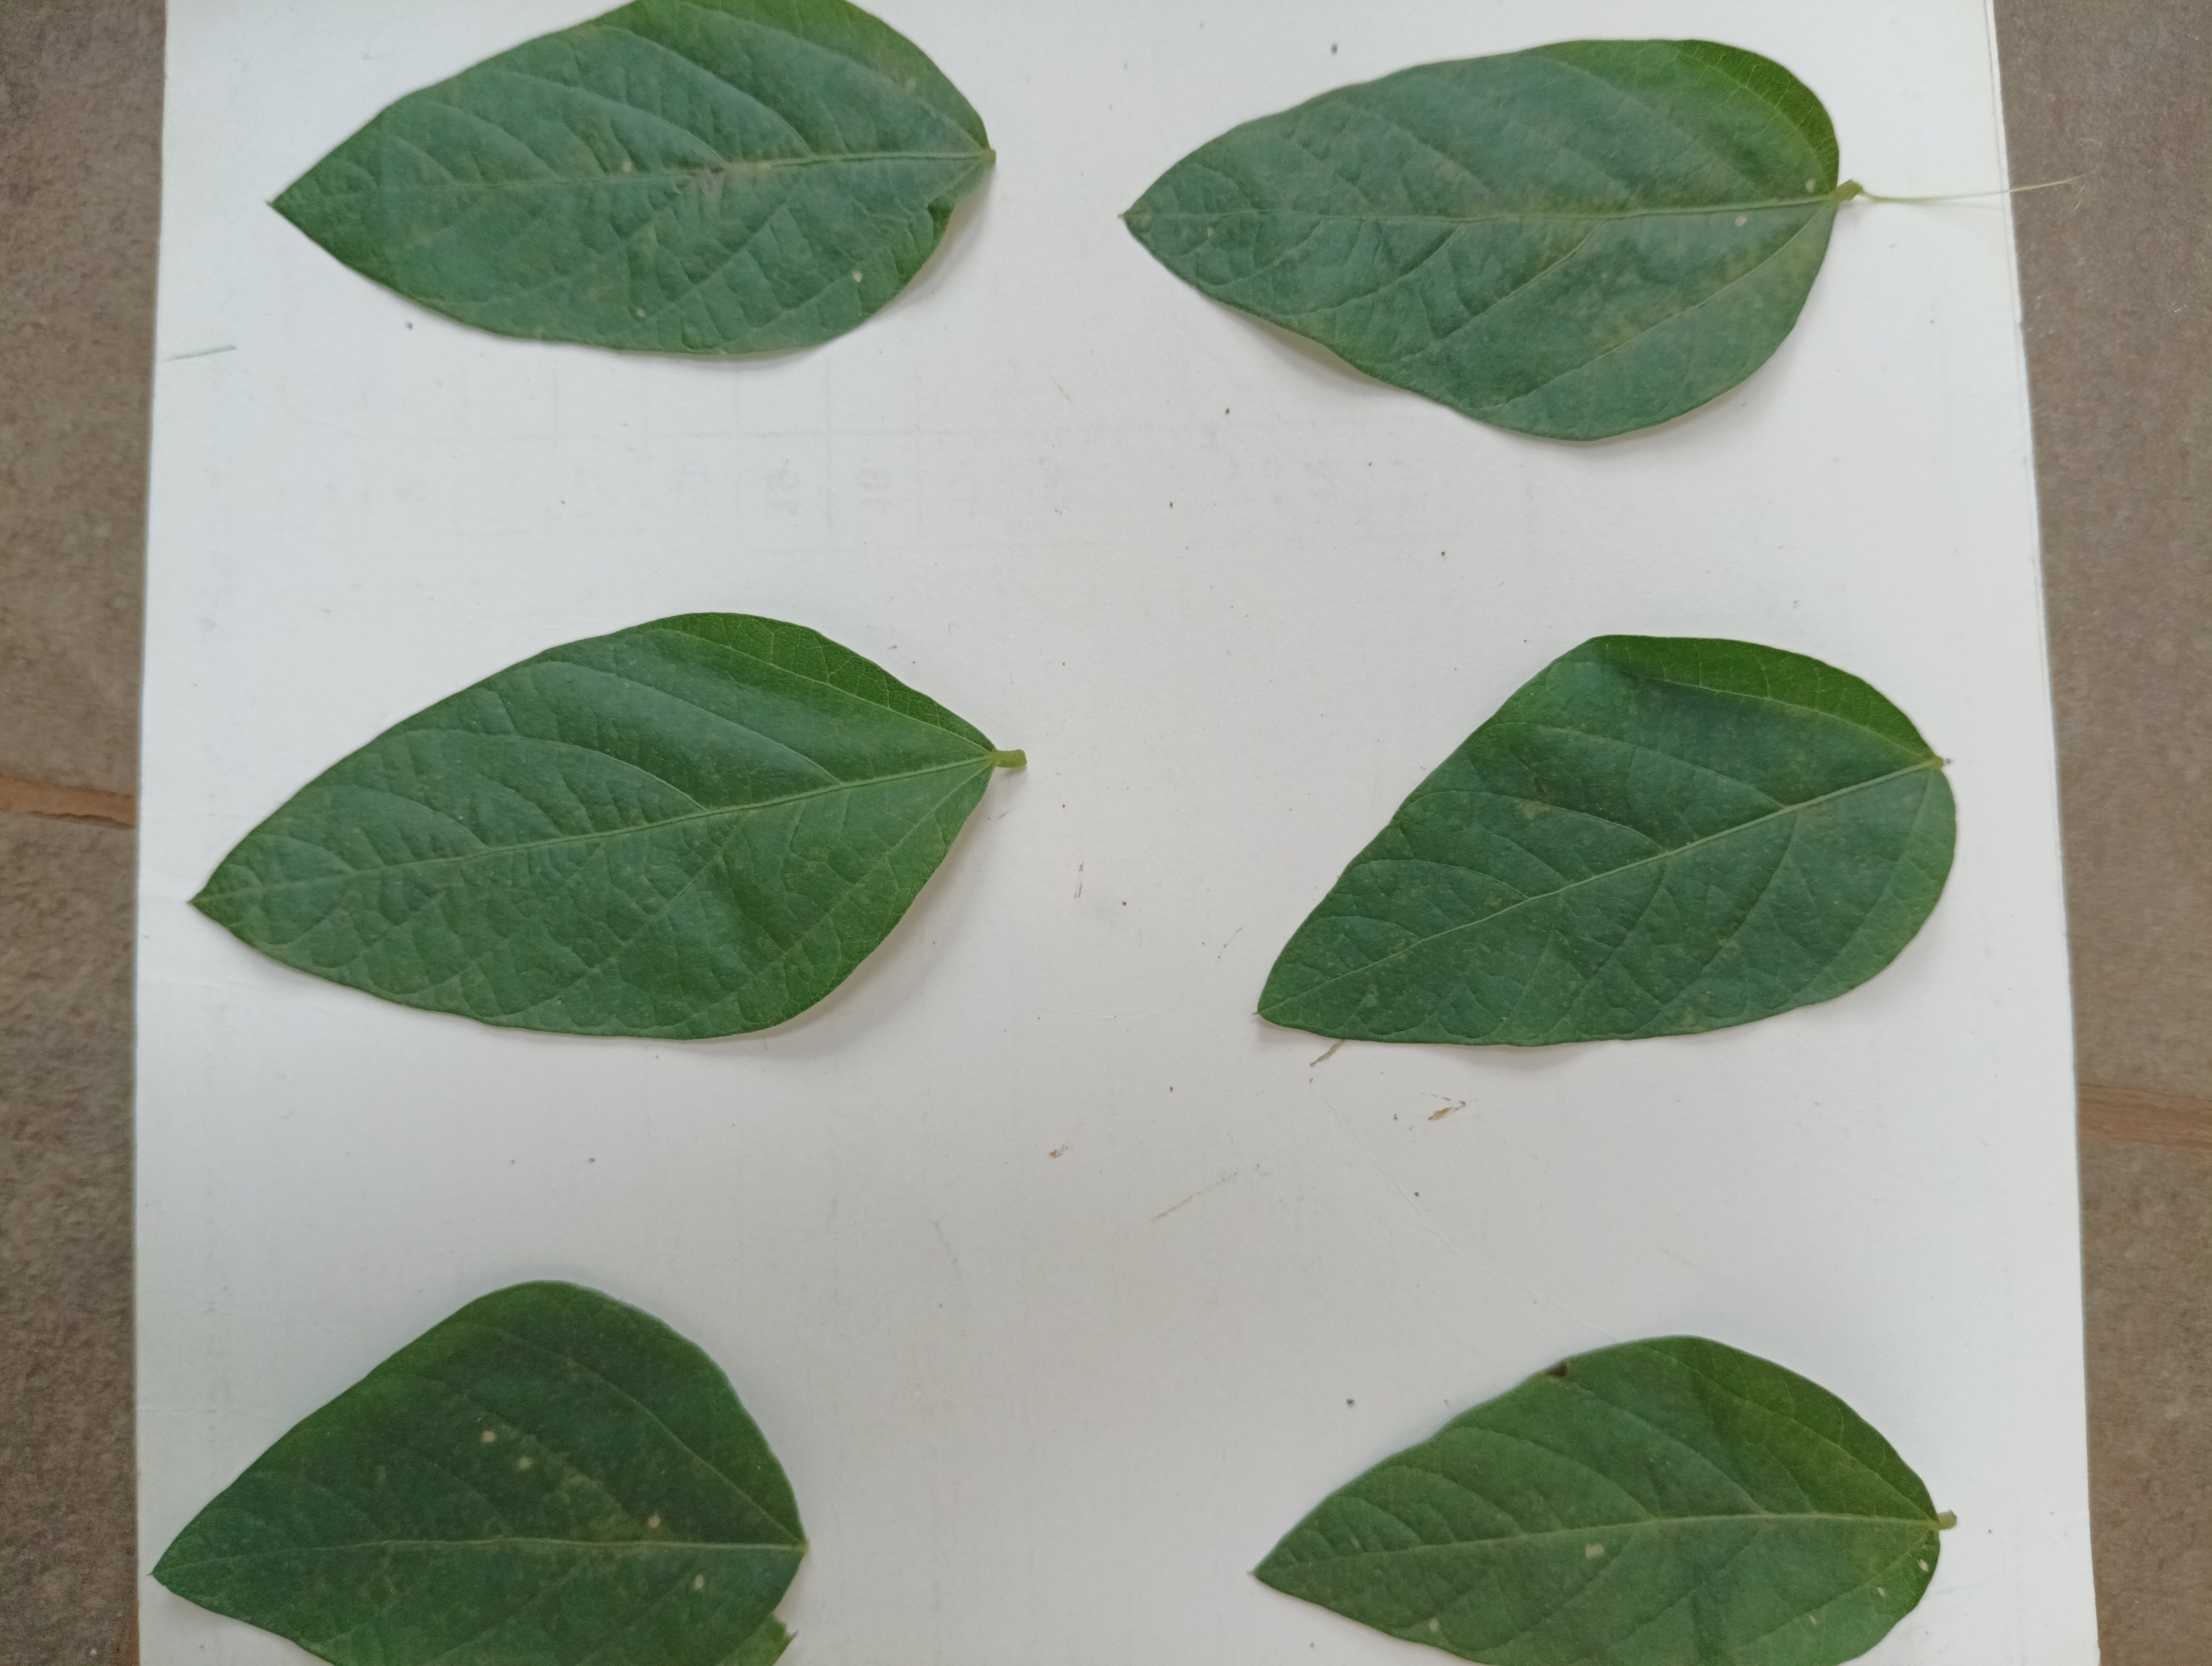
Label: Healthy